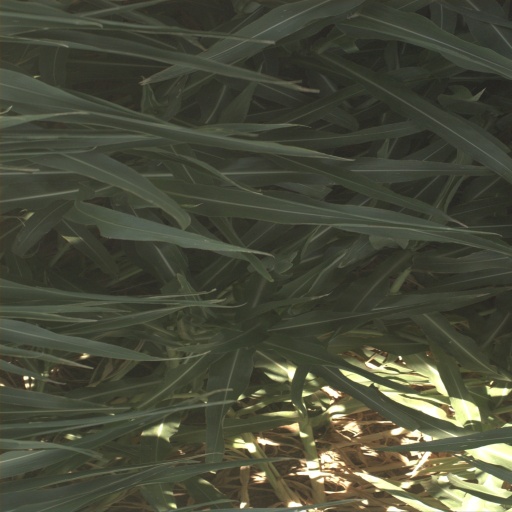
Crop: sorghum